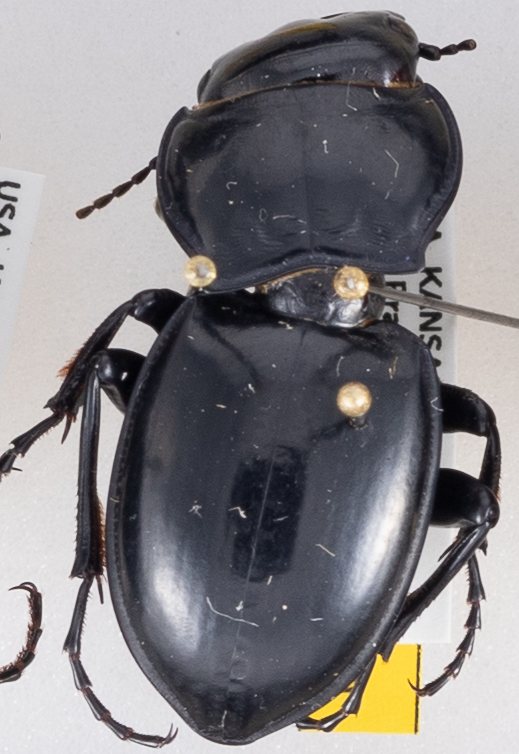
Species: Pasimachus californicus
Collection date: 2020-06-29
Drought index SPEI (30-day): -0.638
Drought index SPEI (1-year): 0.748
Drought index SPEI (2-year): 2.01